Applebay GA-II Chiricahua

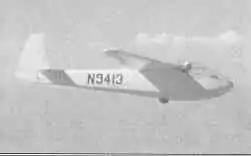

The Applebay GA-II Chiricahua is an American high-wing, single-seat, FAI Standard Class glider that was designed and constructed by George Applebay, first flying in 1970.